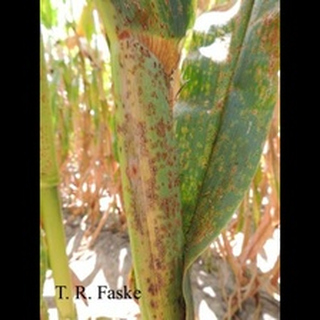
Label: corn_common_rust